List of UK Independent Singles Chart number ones of 2009

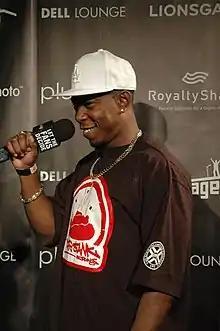
Rapper Dizzee Rascal topped the UK Independent Singles Chart with three different singles, which were number-one for a combined 13 weeks.

The UK Indie Chart is a weekly chart that ranks the biggest-selling singles that are released on independent record labels in the United Kingdom. It is compiled by the Official Charts Company and is based on both physical and digital single sales. In 2009, the chart was published in the UK magazines "ChartsPlus" and "Music Week", on BBC Radio 1's website and, from October, on the Official Charts Company's website. During the year, 20 singles reached number one.